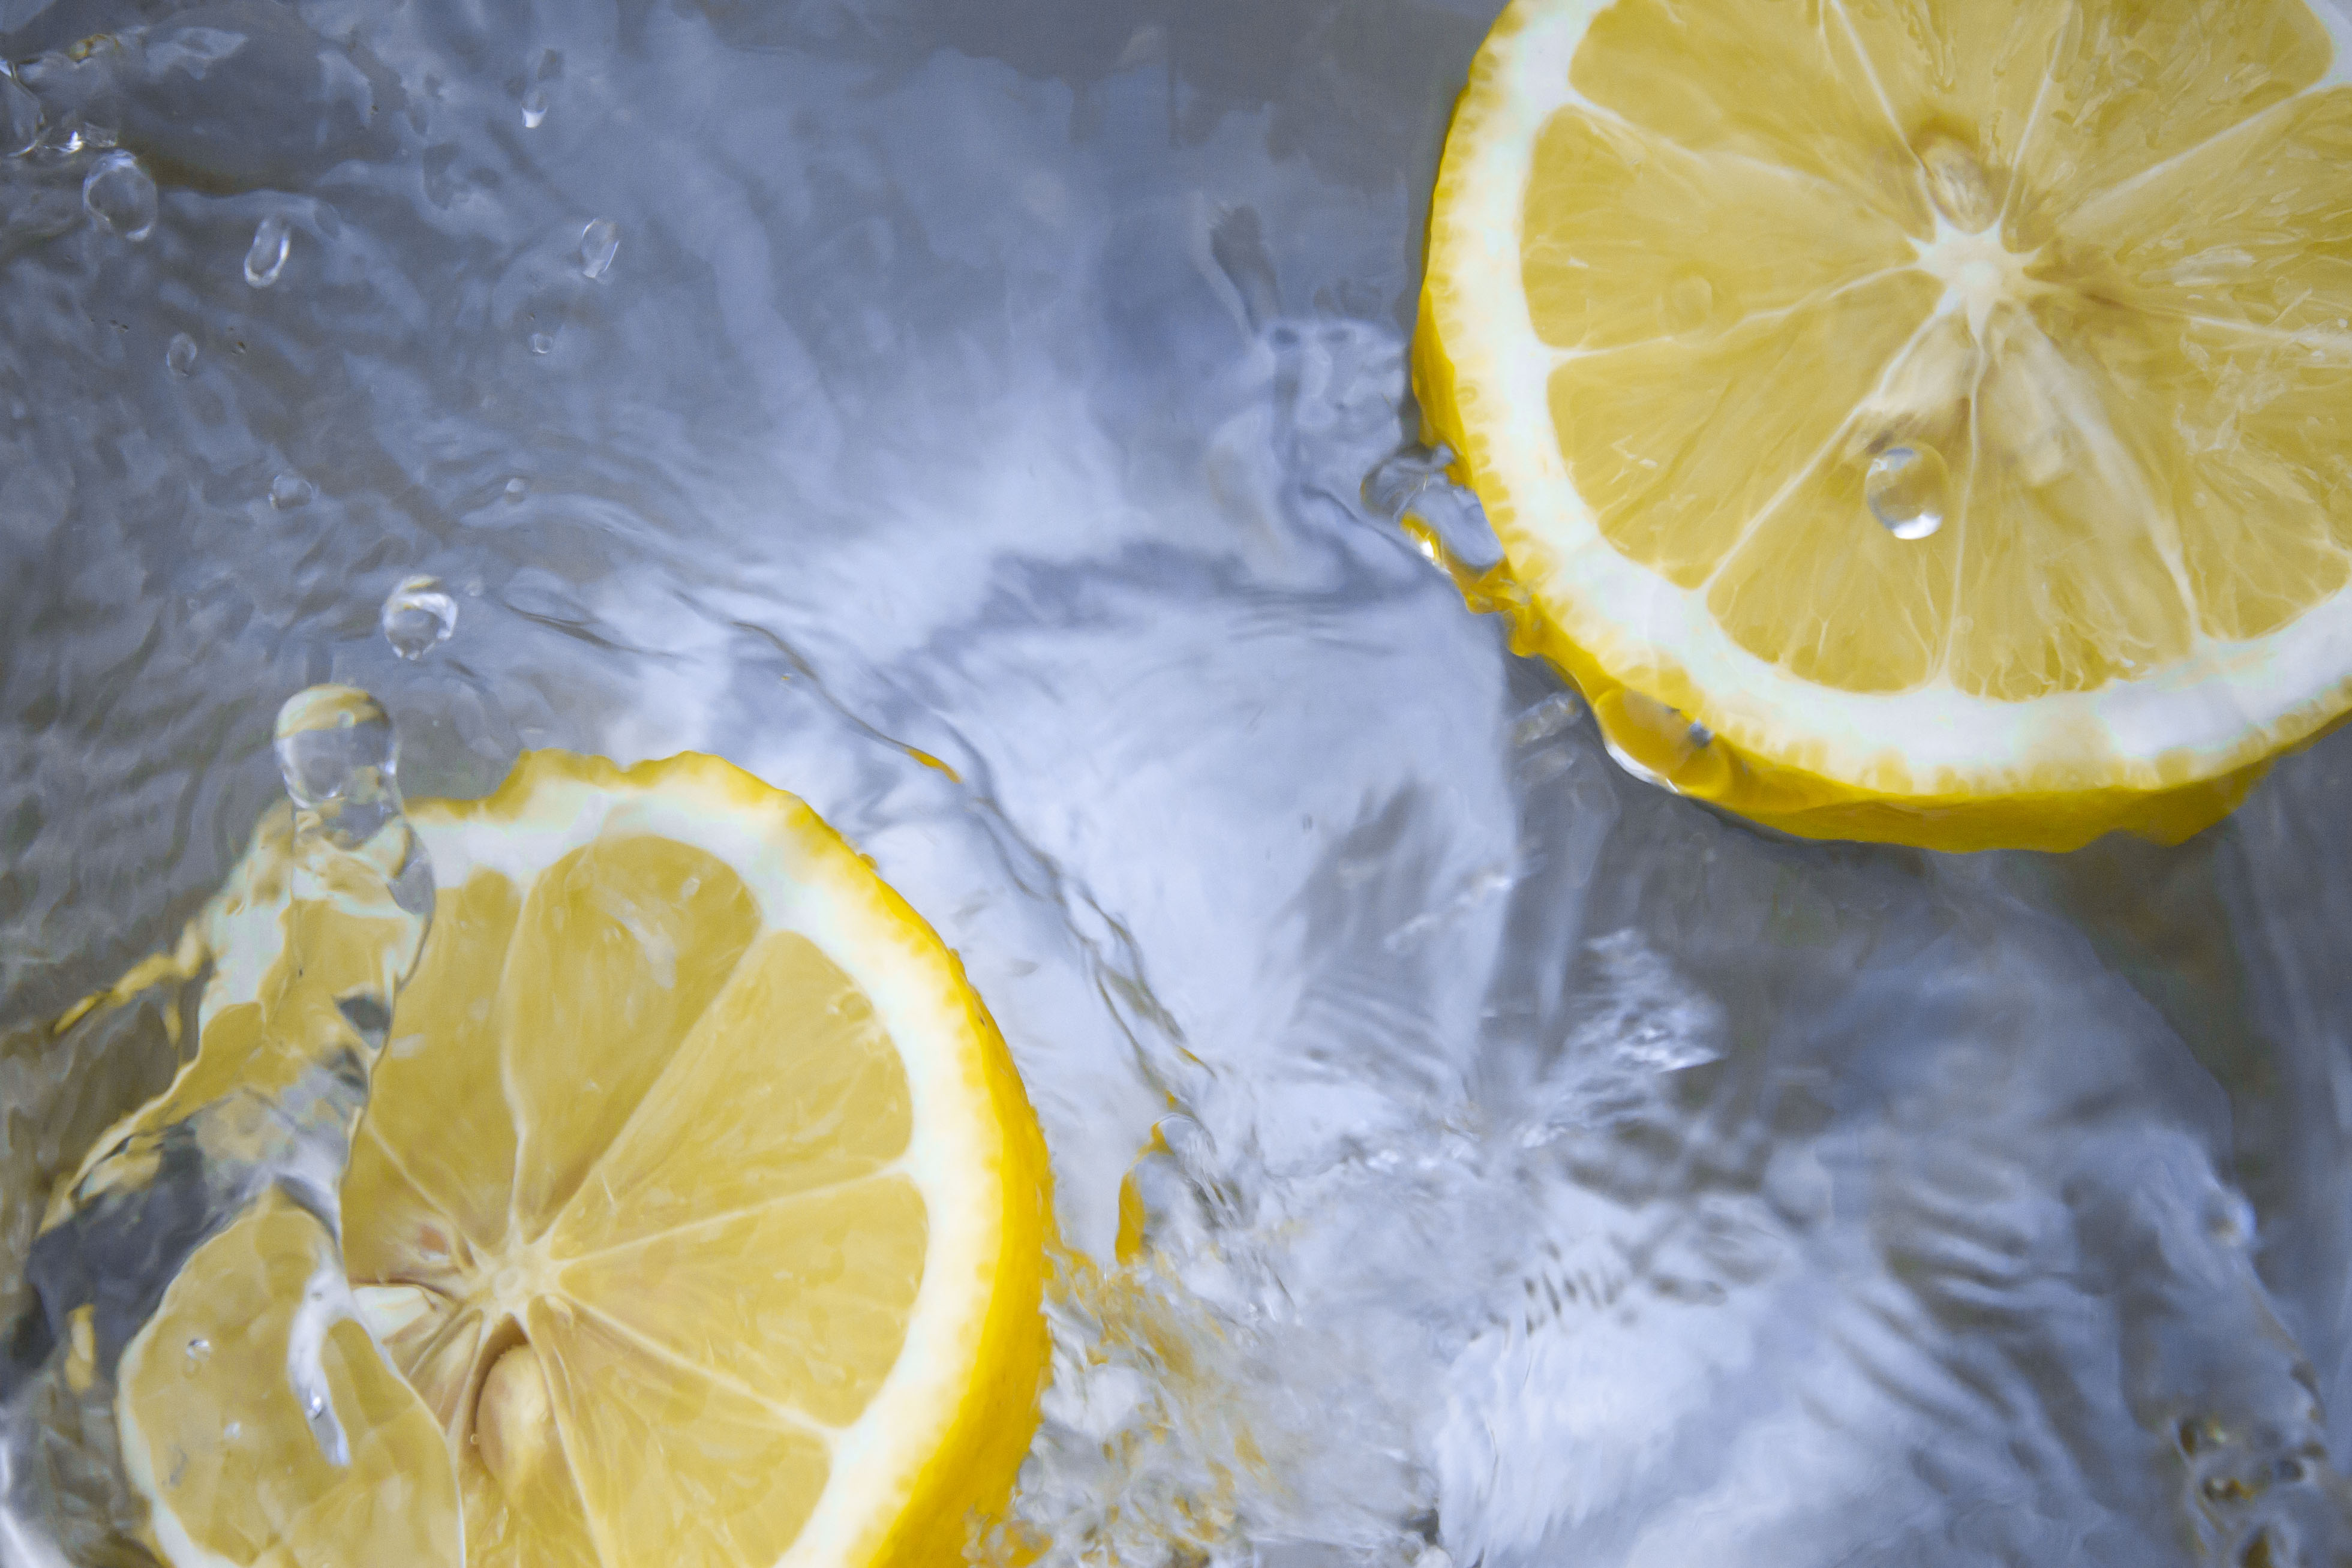
water, plant, fruit, orange, food, produce, fresh, lemonade, drink, lemon, lime, juice, close up, coconut, sliced, citrus, flowering plant, land plant, lemon lime